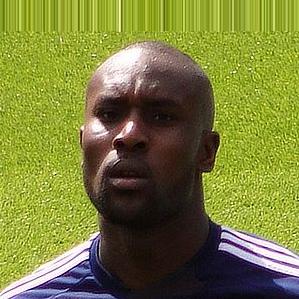
Age: 30